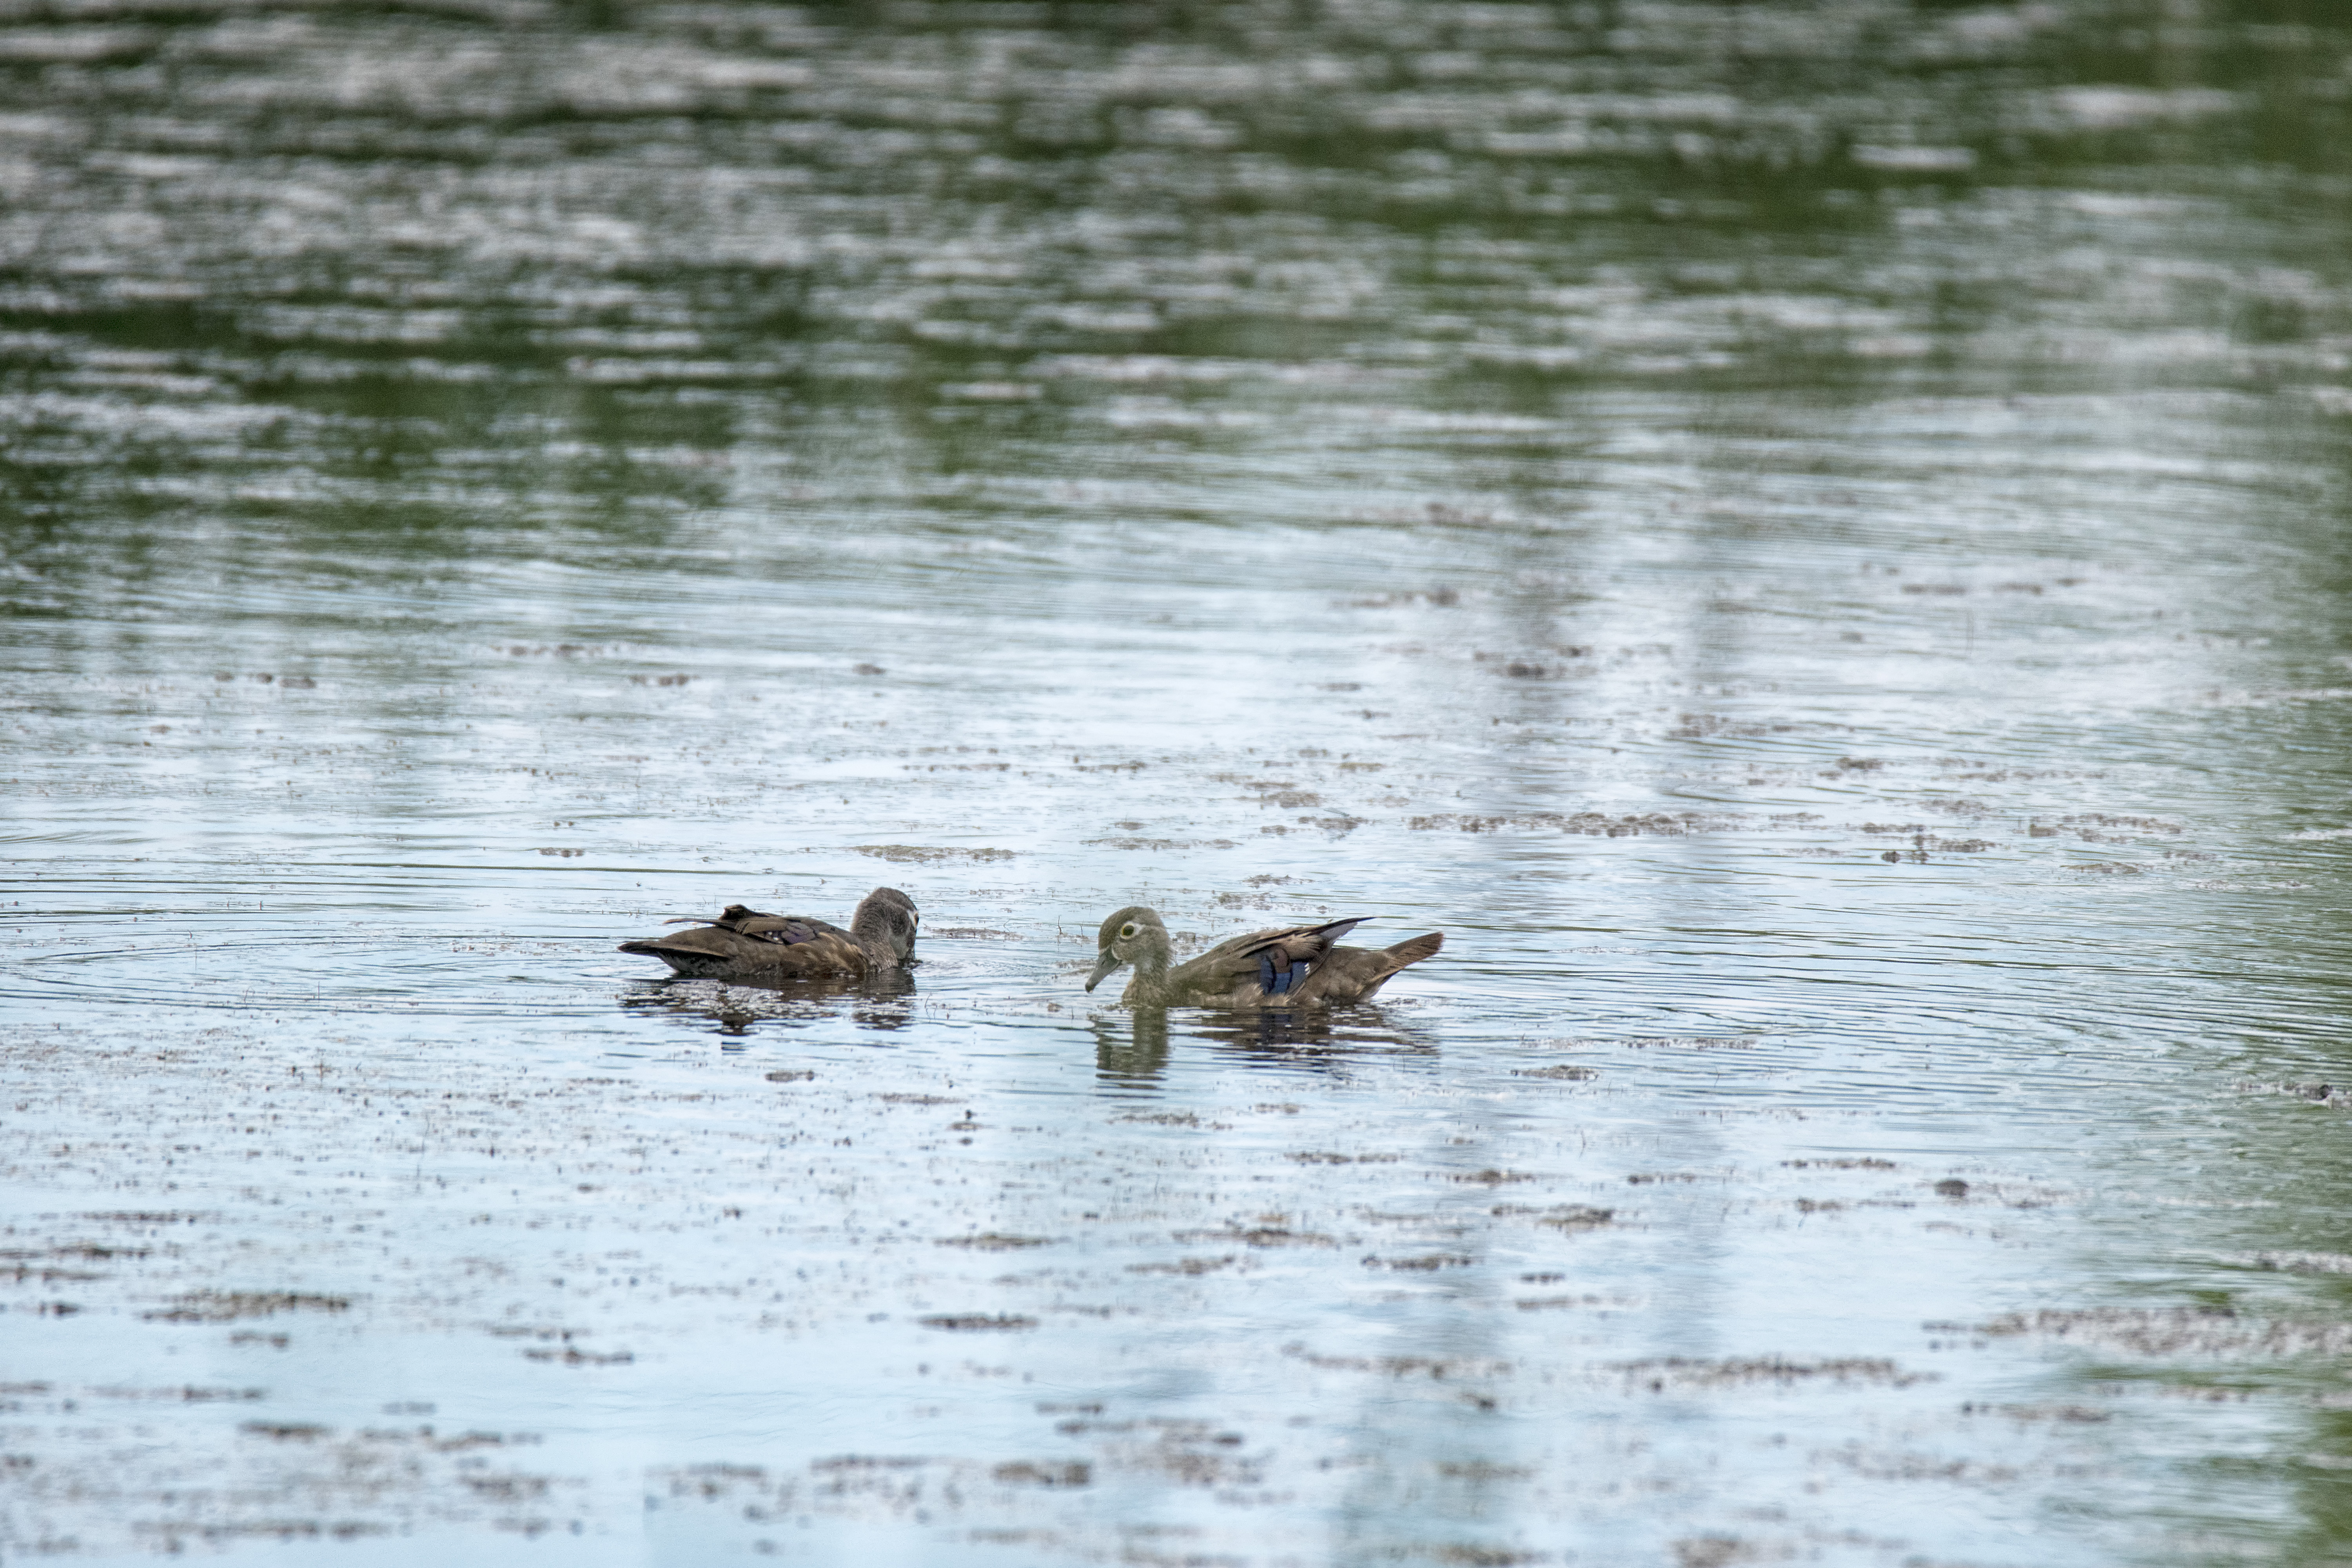
water, nature, bird, wood, wildlife, reflection, fauna, duck, canada, wetland, vertebrate, quebec, waterfowl, water bird, mallard, canard, shorebird, sherbrooke, oiseau, branchu, perching bird, ducks geese and swans